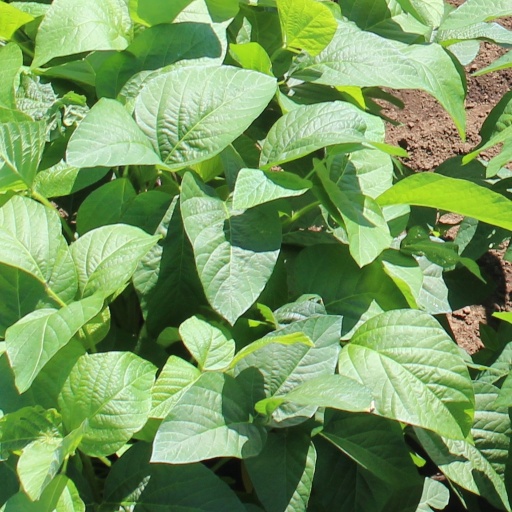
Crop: soybean